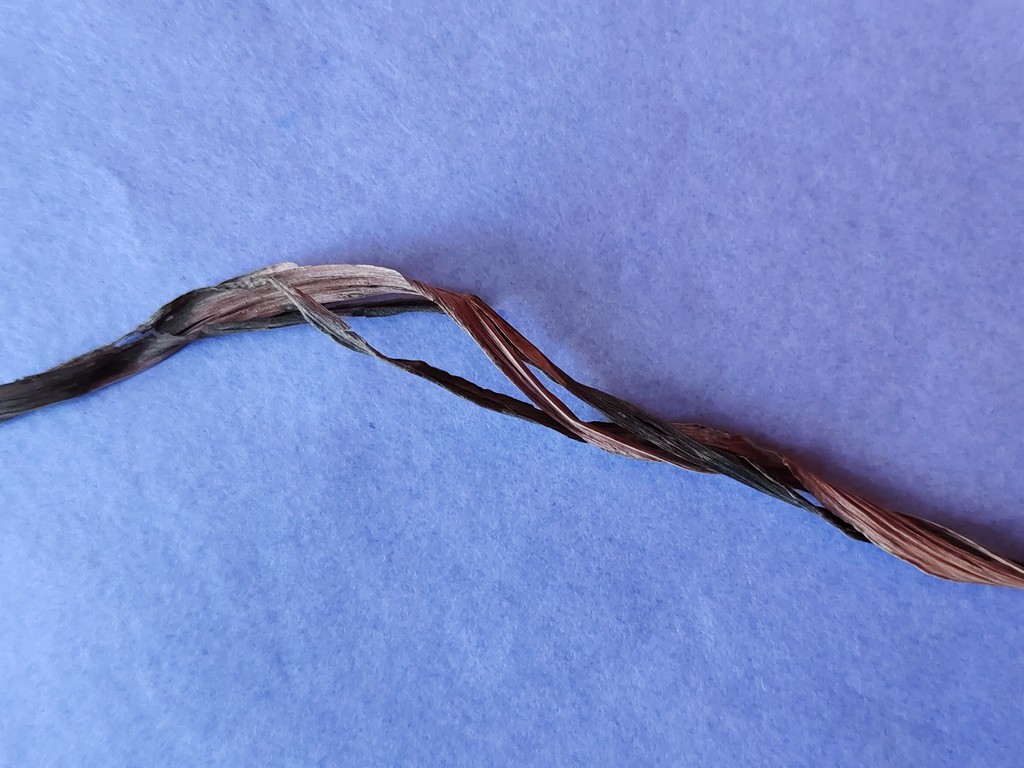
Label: Dried